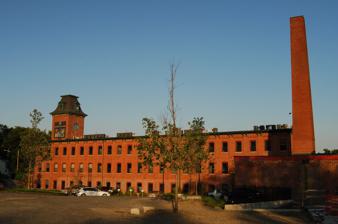
Building: Ashworth and Jones Factory
Country: United States of America
Year built: 1870
United States historic place Ashworth and Jones Factory U.S. National Register of Historic Places Show map of Massachusetts Show map of the United States Location 1511 Main St., Worcester, Massachusetts Coordinates 42°14′23″N 71°51′41″W / 42.23972°N 71.86139°W / 42.23972; -71.86139 Area 7.7 acres (3.1 ha) Built 1870 Architectural style Mid 19th Century Industrial MPS Worcester MRA NRHP reference No. 80000489 Added to NRHP March 05, 1980 The Ashworth and Jones Factory is a historic building at 1511 Main Street in Worcester, Massachusetts .  It is one of the architecturally finest mid 19th century factory buildings in the city.  Built in 1870 and repeatedly enlarged, most of its sections retain high quality brickwork and mid-19th century Victorian styling.  The factory was listed on the National Register of Historic Places in 1980. The complex has been converted into condominium residences known as Kettle Brook Lofts . Description and history The former Ashworth and Jones Factory complex is located in far southwestern Worcester, near the town line with Leicester , on the south side of Main Street ( Massachusetts Route 9 ).   The complex consists of a series of buildings that roughly form a U shape.  The oldest portion is a four-story brick building, in which windows are set in recessed corbelled wall panels, with pilaster-like piers separating the windows.  The lowest floor has windows only facing the ravine below where Kettle Brook flows. There is a clock tower on one corner that is topped by a flared mansard roof.  The attached additions to the main block are one and two stories in height, and continue the styling and materials used in the original block, despite a forty-year construction range. The factory site used for industrial purposes beginning early in the 19th century, and was purchased by Thomas Ashworth and Edward Jones in 1861, where they manufactured shoddy fabric (using recycled materials).  The buildings in which they first operated have not survived.  The present building's main block was built in 1870.  In the 1880s the business was taken over by E. D. Thayer, who built many of the additions, and manufactured woolens until his death in 1907.  George Duffy acquired the facility in 1910, and again enlarged the premises. See also National Register of Historic Places listings in southwestern Worcester, Massachusetts National Register of Historic Places listings in Worcester County, Massachusetts References